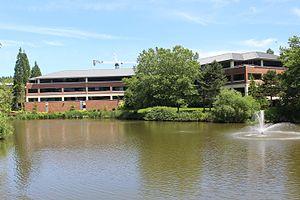
Costco Wholesale Corporation est une société de commerce de détail opérant une chaîne de distribution fonctionnant sur le principe de club-entrepôt avec adhésion. Opérant 715 entrepôts à travers le monde en 2016, son siège social est situé à Issaquah, État de Washington, aux États-Unis.